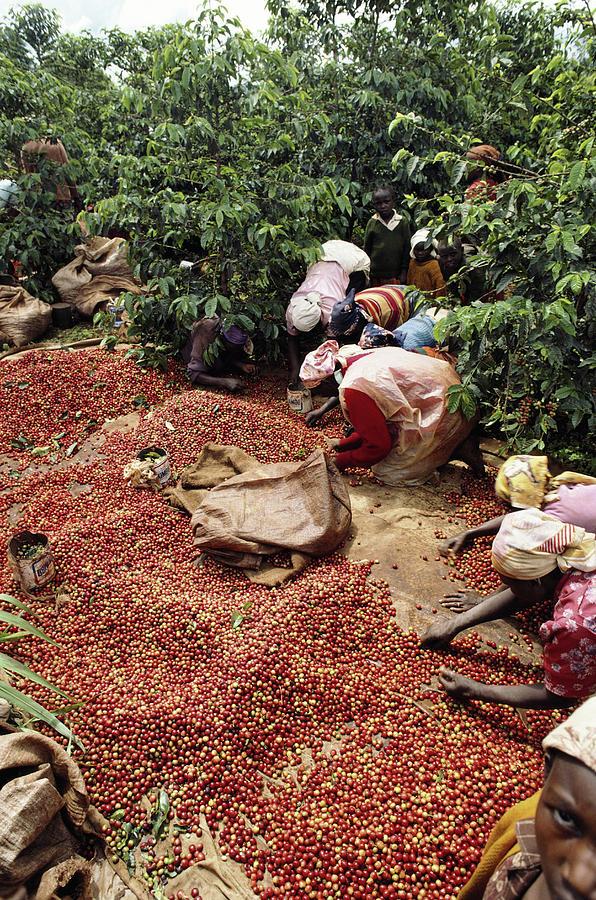
Wakulima wakiwa shambani wanavuna na kukusanya kahawa kwenye turubali  wakifanya kazi kwa bidii, ili kuhakikisha mazao yanahifadhiwa vizuri kwa ajili ya usindikaji na uuzaji.